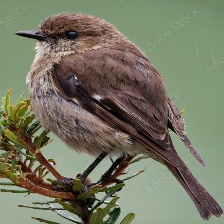
Species: DUSKY ROBIN
Scientific name: MELANODRYAS VITTATA
ImageNet parent category: robin